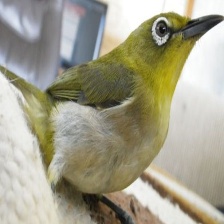
Species: MALAGASY WHITE EYE
Scientific name: ZOSTEROPS MADERASPATANUS